Morten Harket

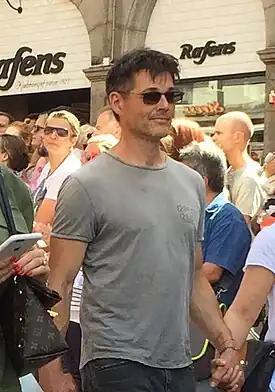
Harket at Oslo Pride parade in 2016

Harket has three children with his former wife Camilla Malmquist Harket who he was married to from 1989 to 1998. He also has two daughters with former girlfriends Anne Mette Undlien and Inez Andersson.